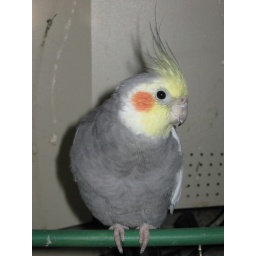
Leia sitting in front of our computer that's so old it's only good for climbing on